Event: Nepal Earthquake
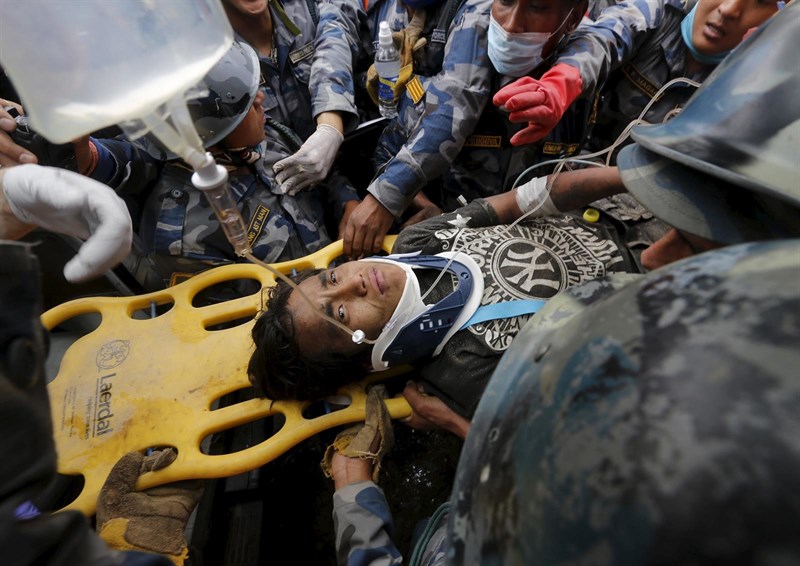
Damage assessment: damage